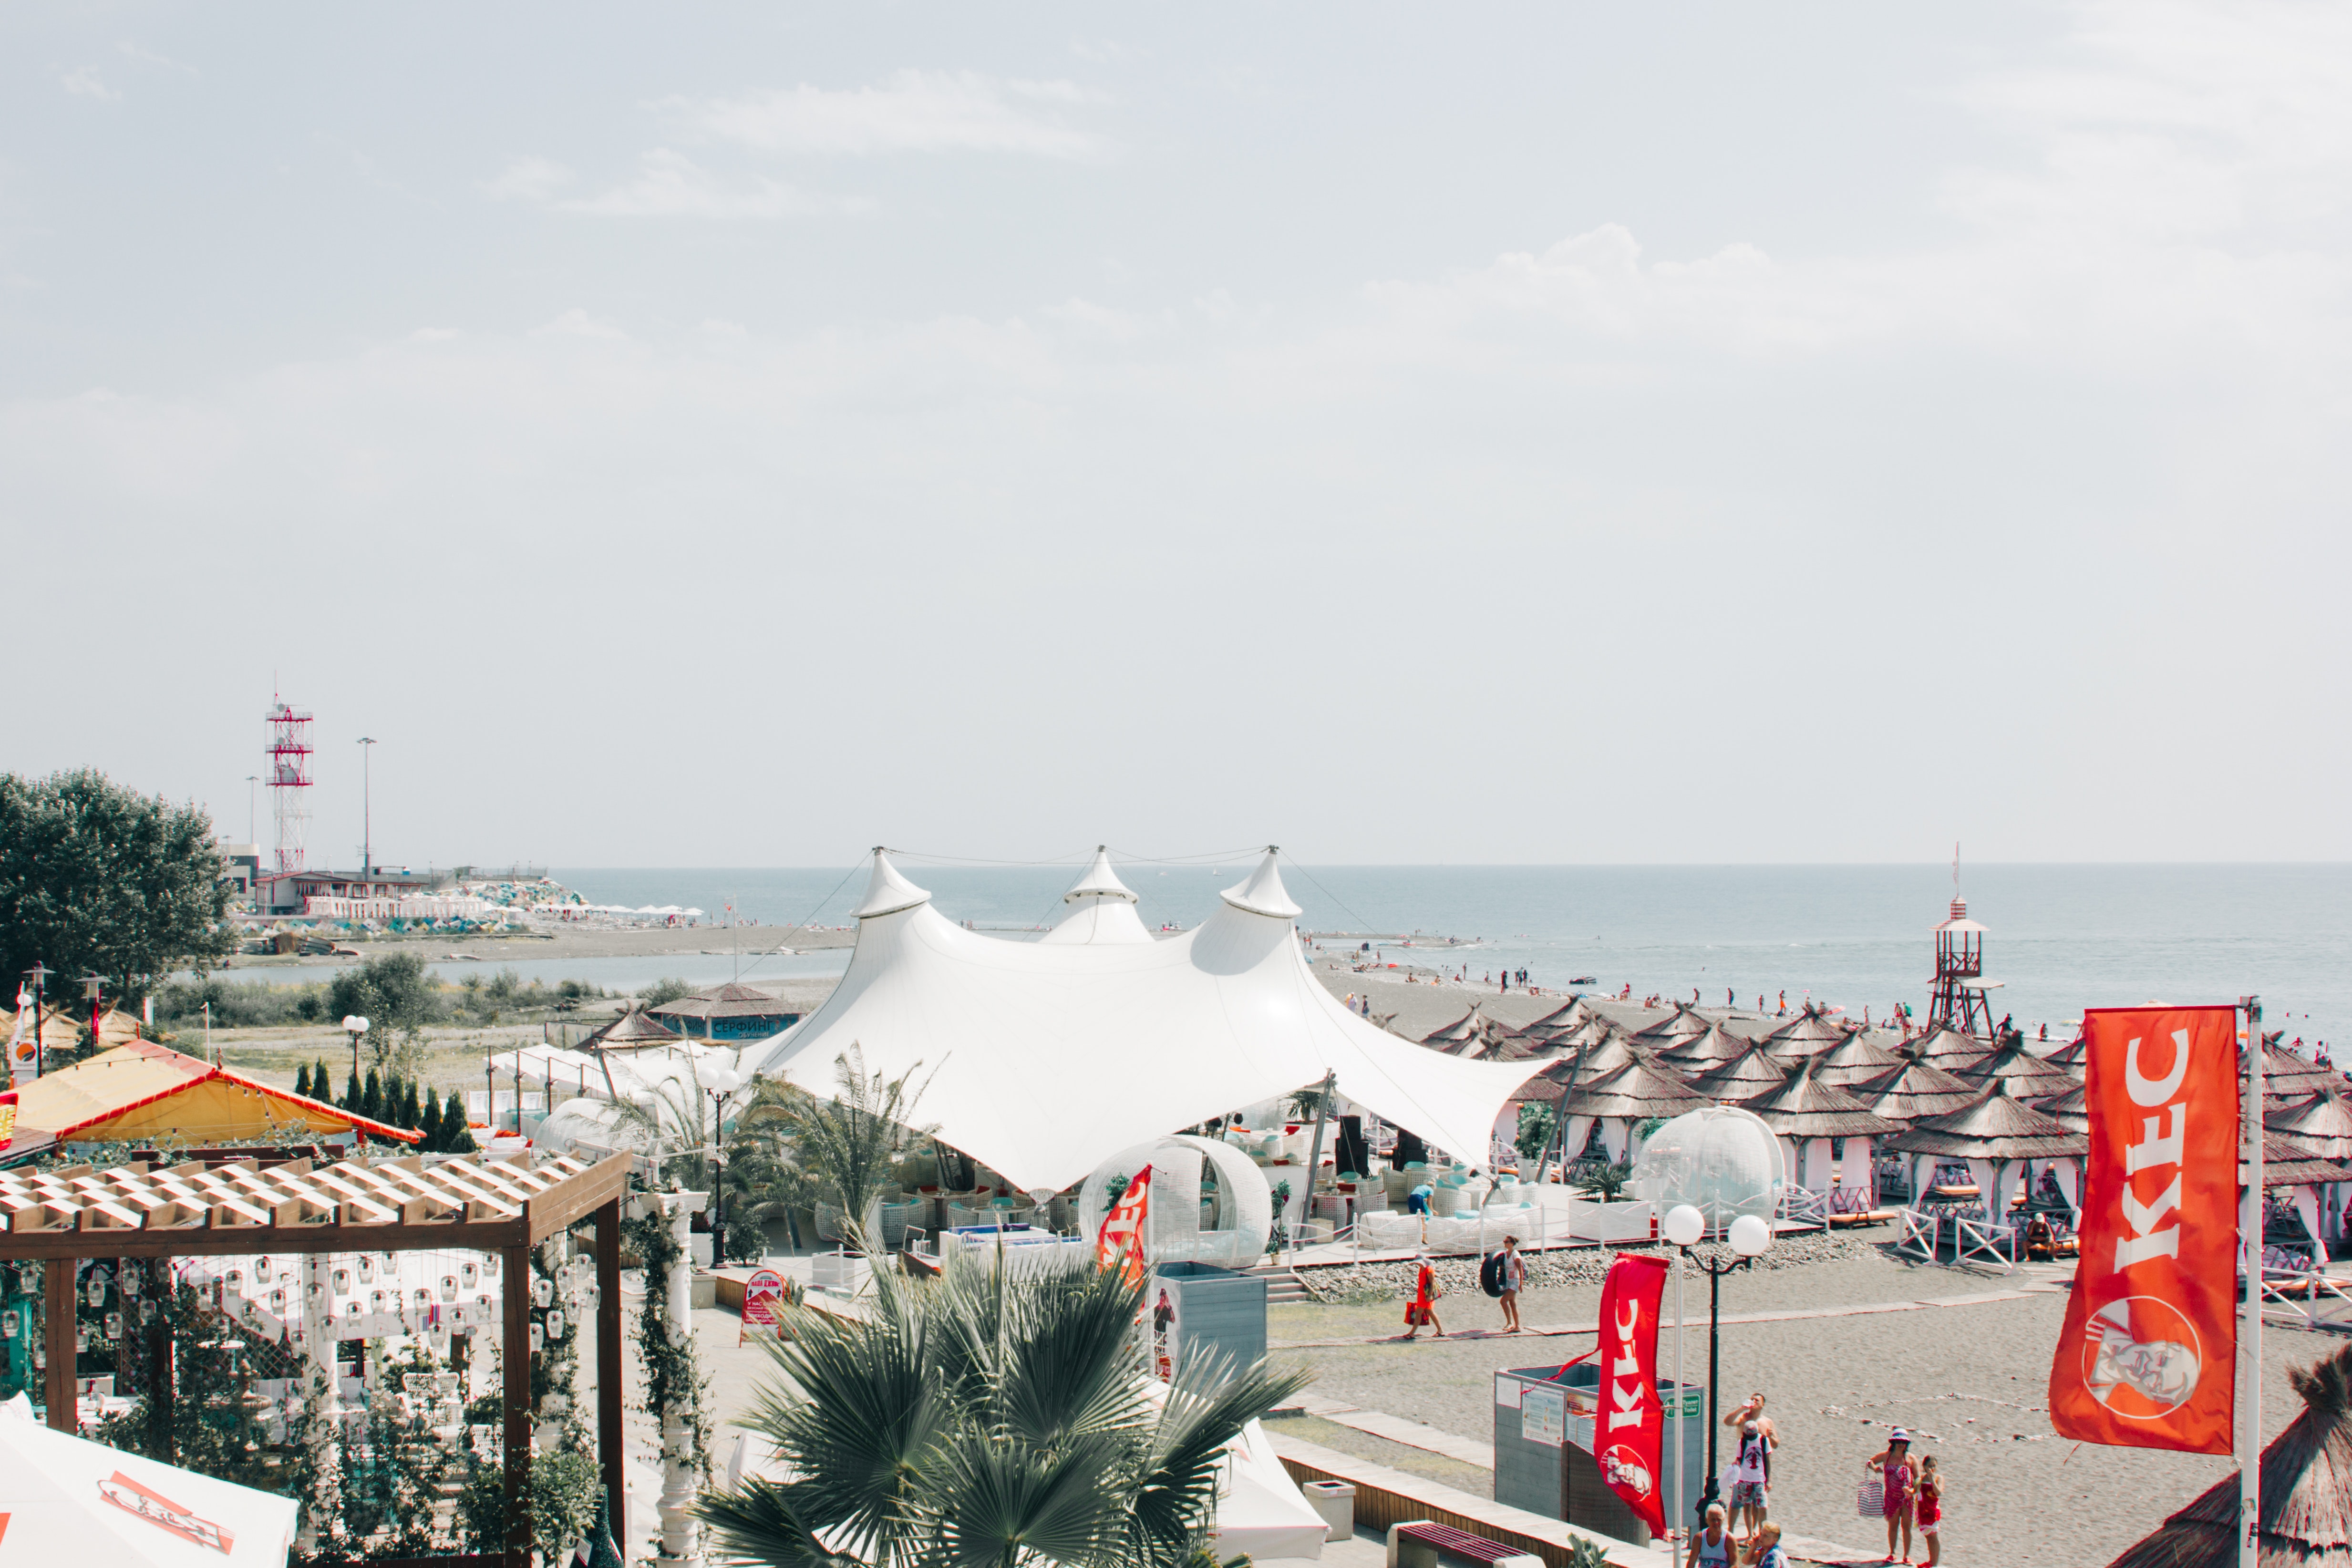
sky, tourism, vacation, summer, architecture, city, roof, sea, photography, tourist attraction, cloud, beach, horizon, festival, building